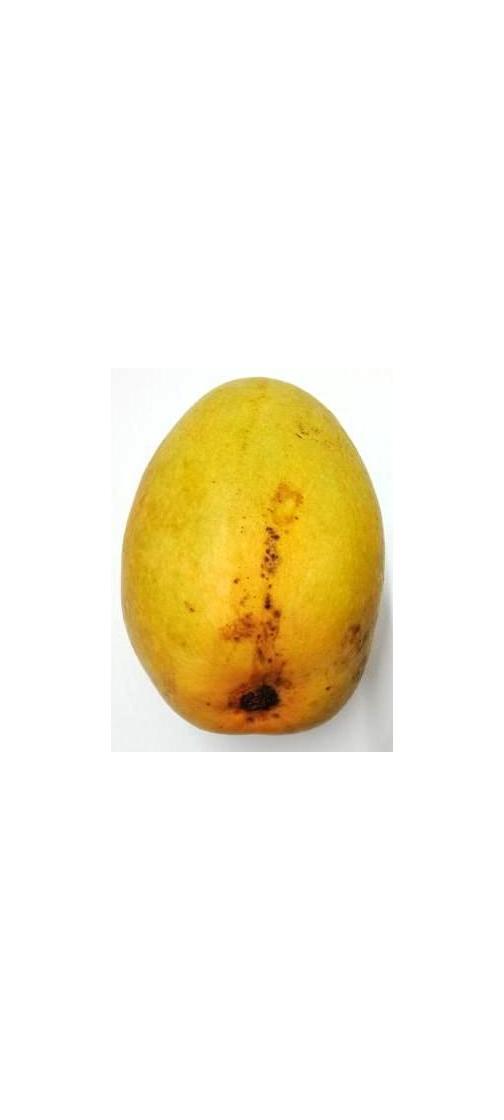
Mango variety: Bari-11